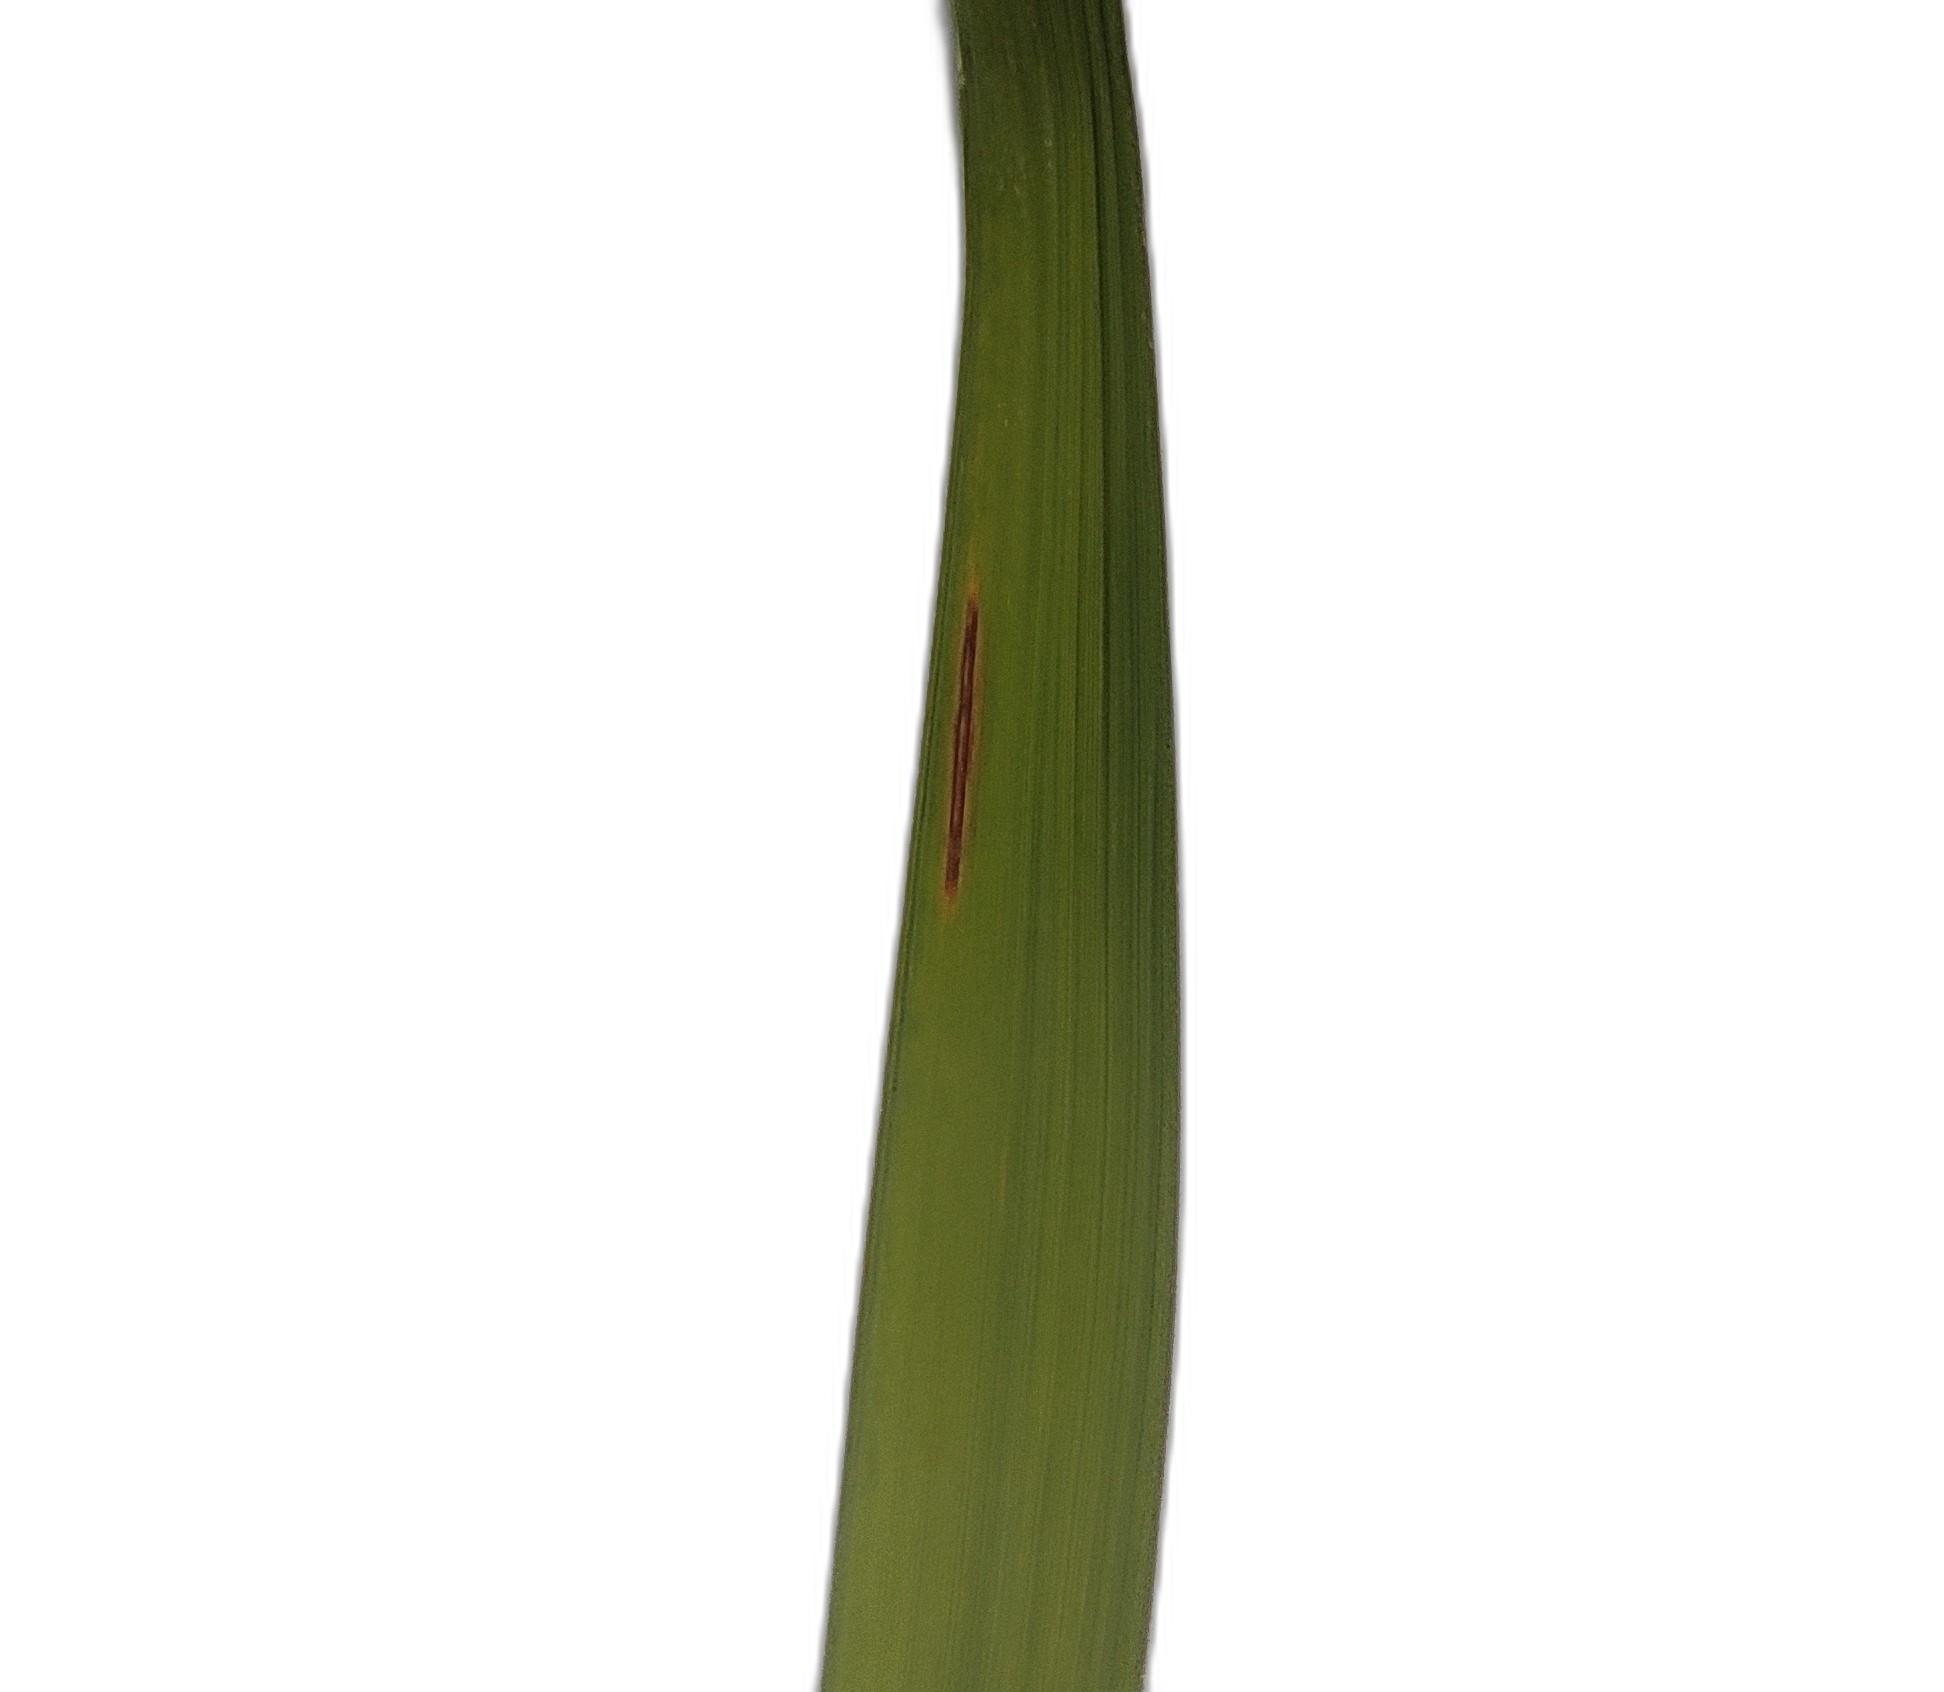
Label: Rice Blast